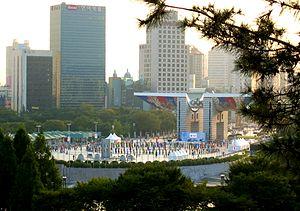
Buddy Bear est une sculpture d'ours grandeur nature en plastique renforcé de fibre de verre résistant aux intempéries peinte individuellement. Le Buddy Bear adapte une idée qui a fait ses preuves dans d'autres grandes villes depuis la fin des années 1990 à l'origine initiée par la Zurichoise Vach'Art en 1998.